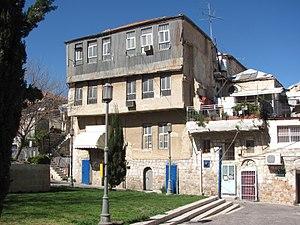
Even Israël est un ancien quartier de la cour à Jérusalem, en Israël. Construit en 1875, c'est le sixième quartier juif à être établi à l'extérieur des murs de vieille ville. Il fait désormais partie du quartier Nachlaot. En 2004, le quartier a été préservé et rénové par la municipalité de Jérusalem, qui a refait et réaménagé la cour centrale et ajouté un petit amphithéâtre en pierre pour les groupes de touristes et les passants de jour.